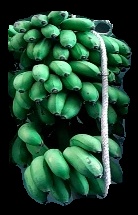
Variety: rasbale
Grade: grade2